Pierre Cloarec

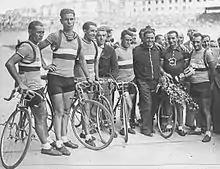
Tour de France 25 juillet 1937

Pierre Cloarec (14 March 1909 – 7 December 1994) was a French professional road bicycle racer. During his career, he won two stages in the Tour de France.